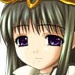
Portrait style: Anime Portrait